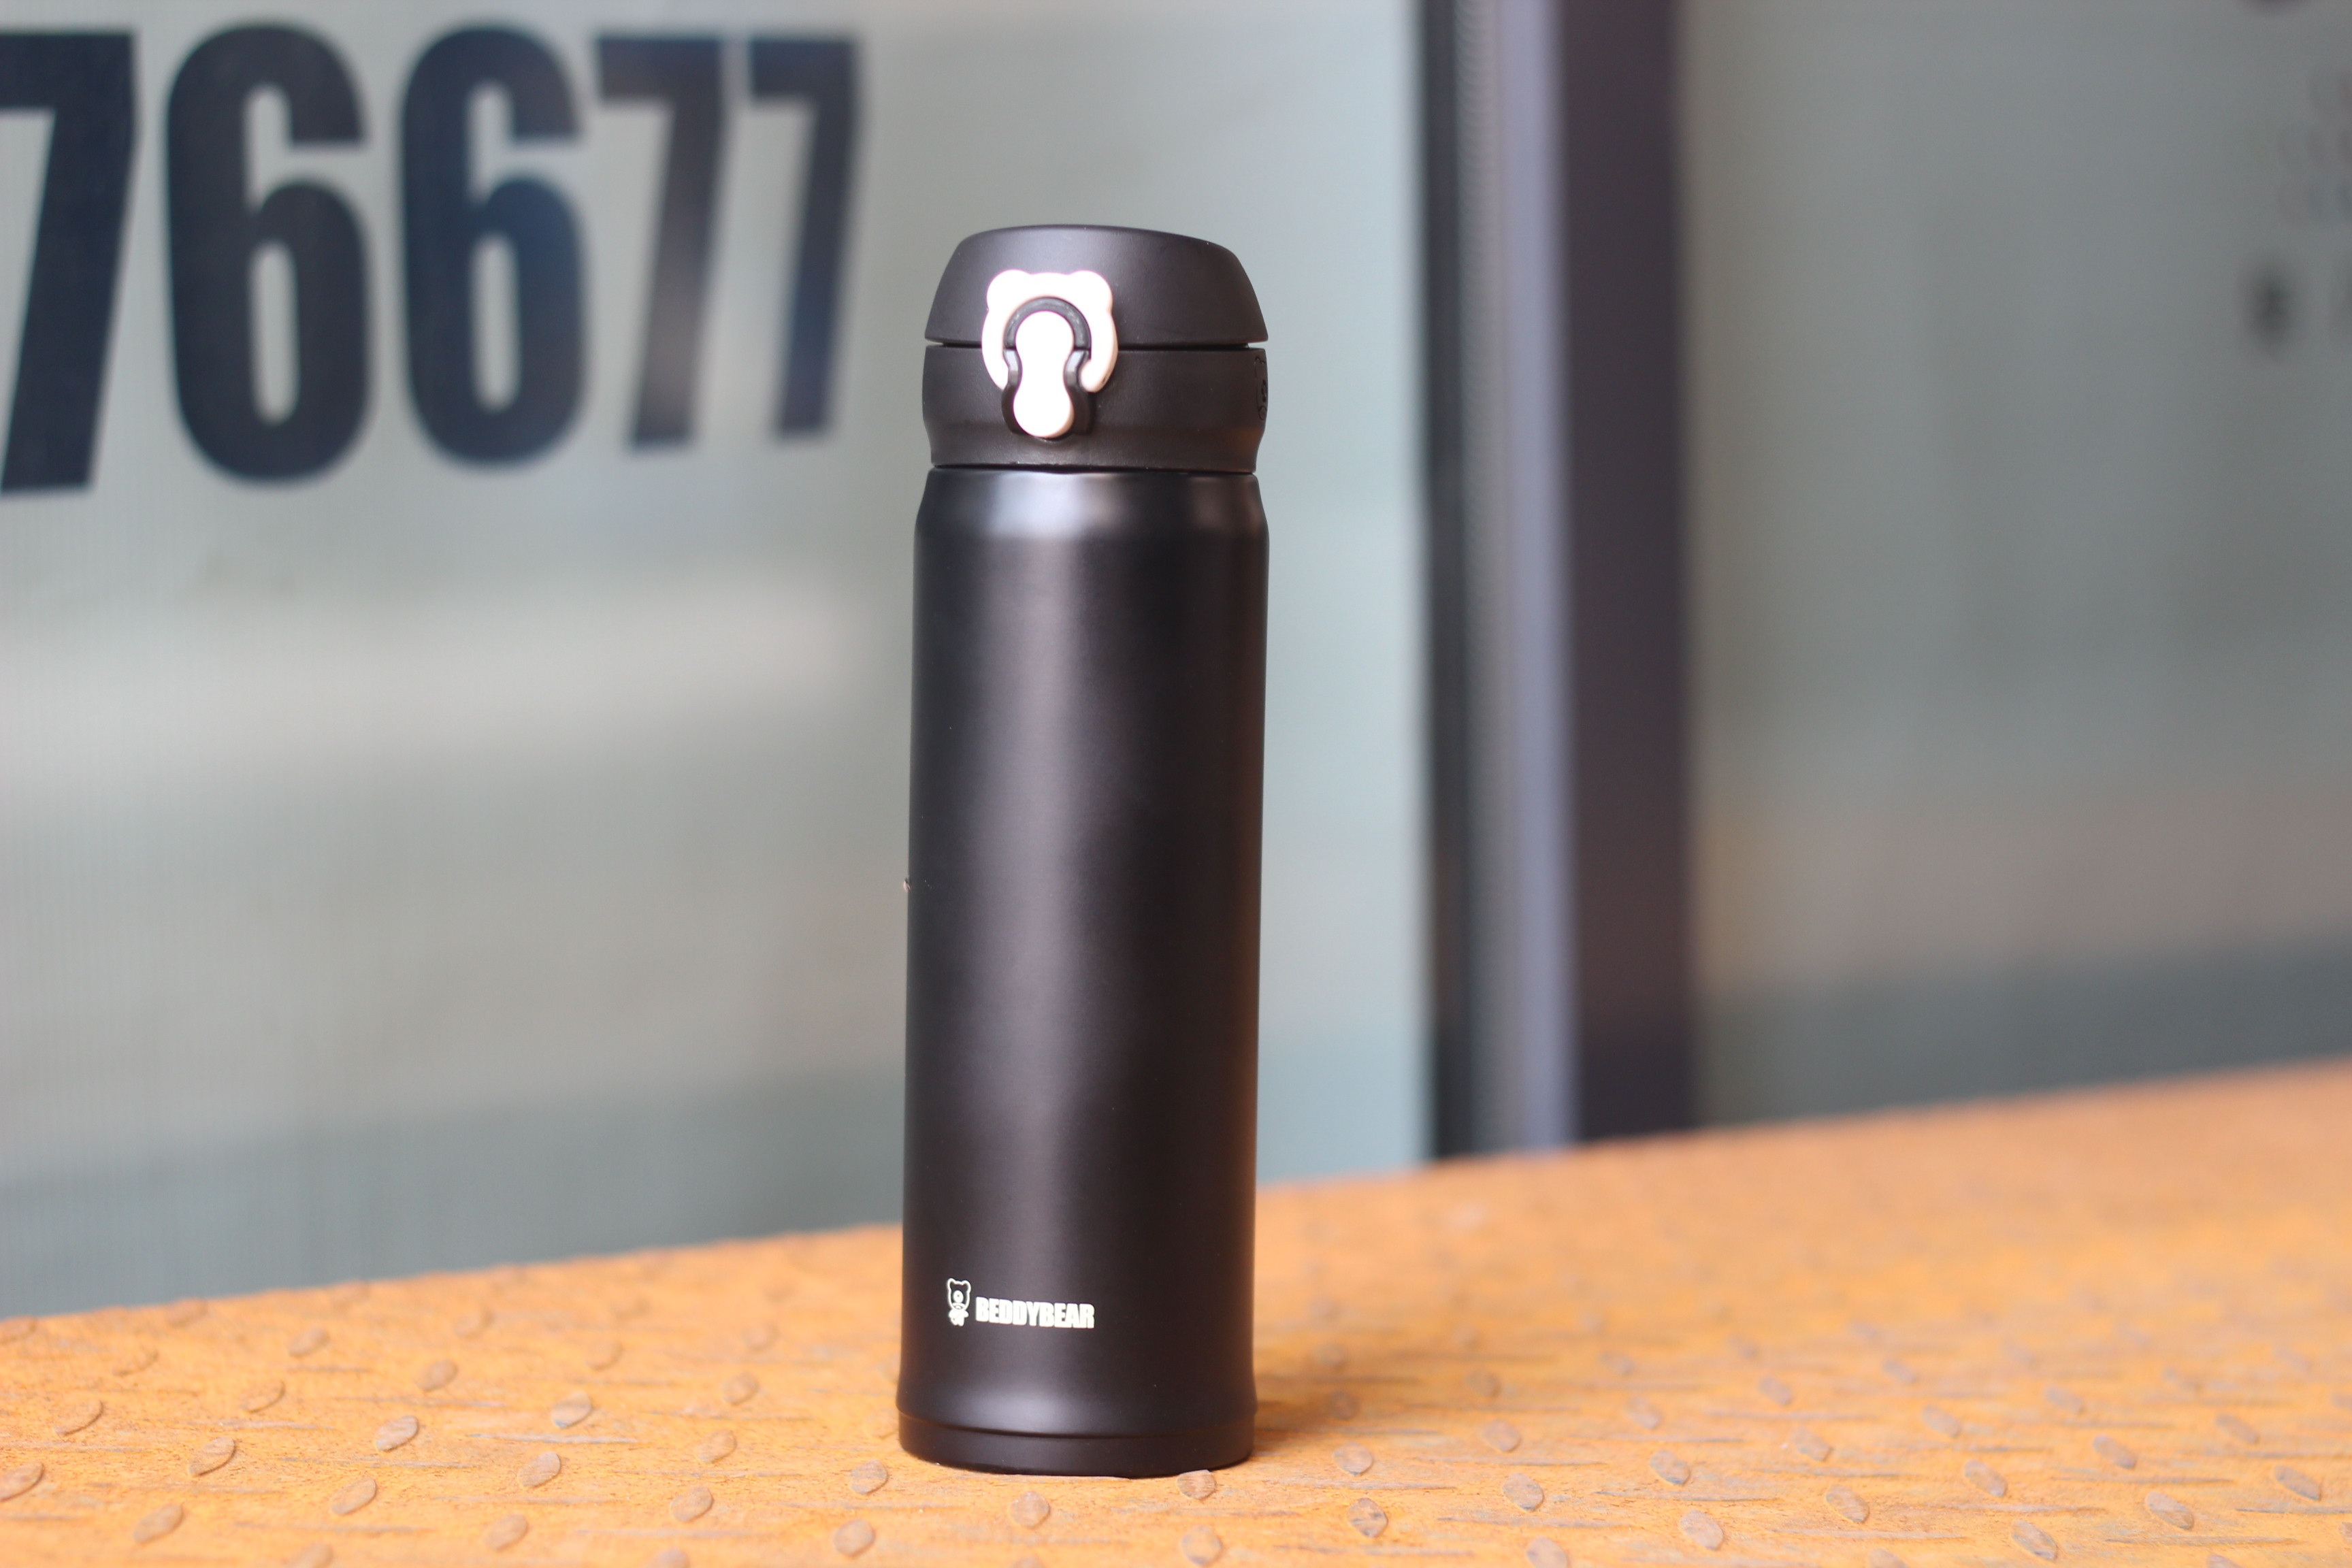
bottle, tableware, product, drinkware, hot water bottle, vacuum flask, cup bears